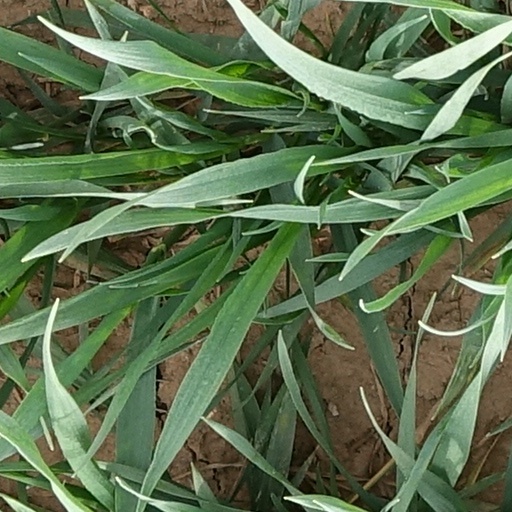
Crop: wheat